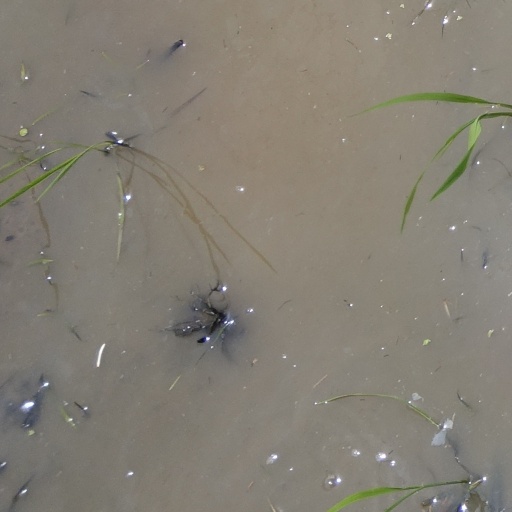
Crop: rice